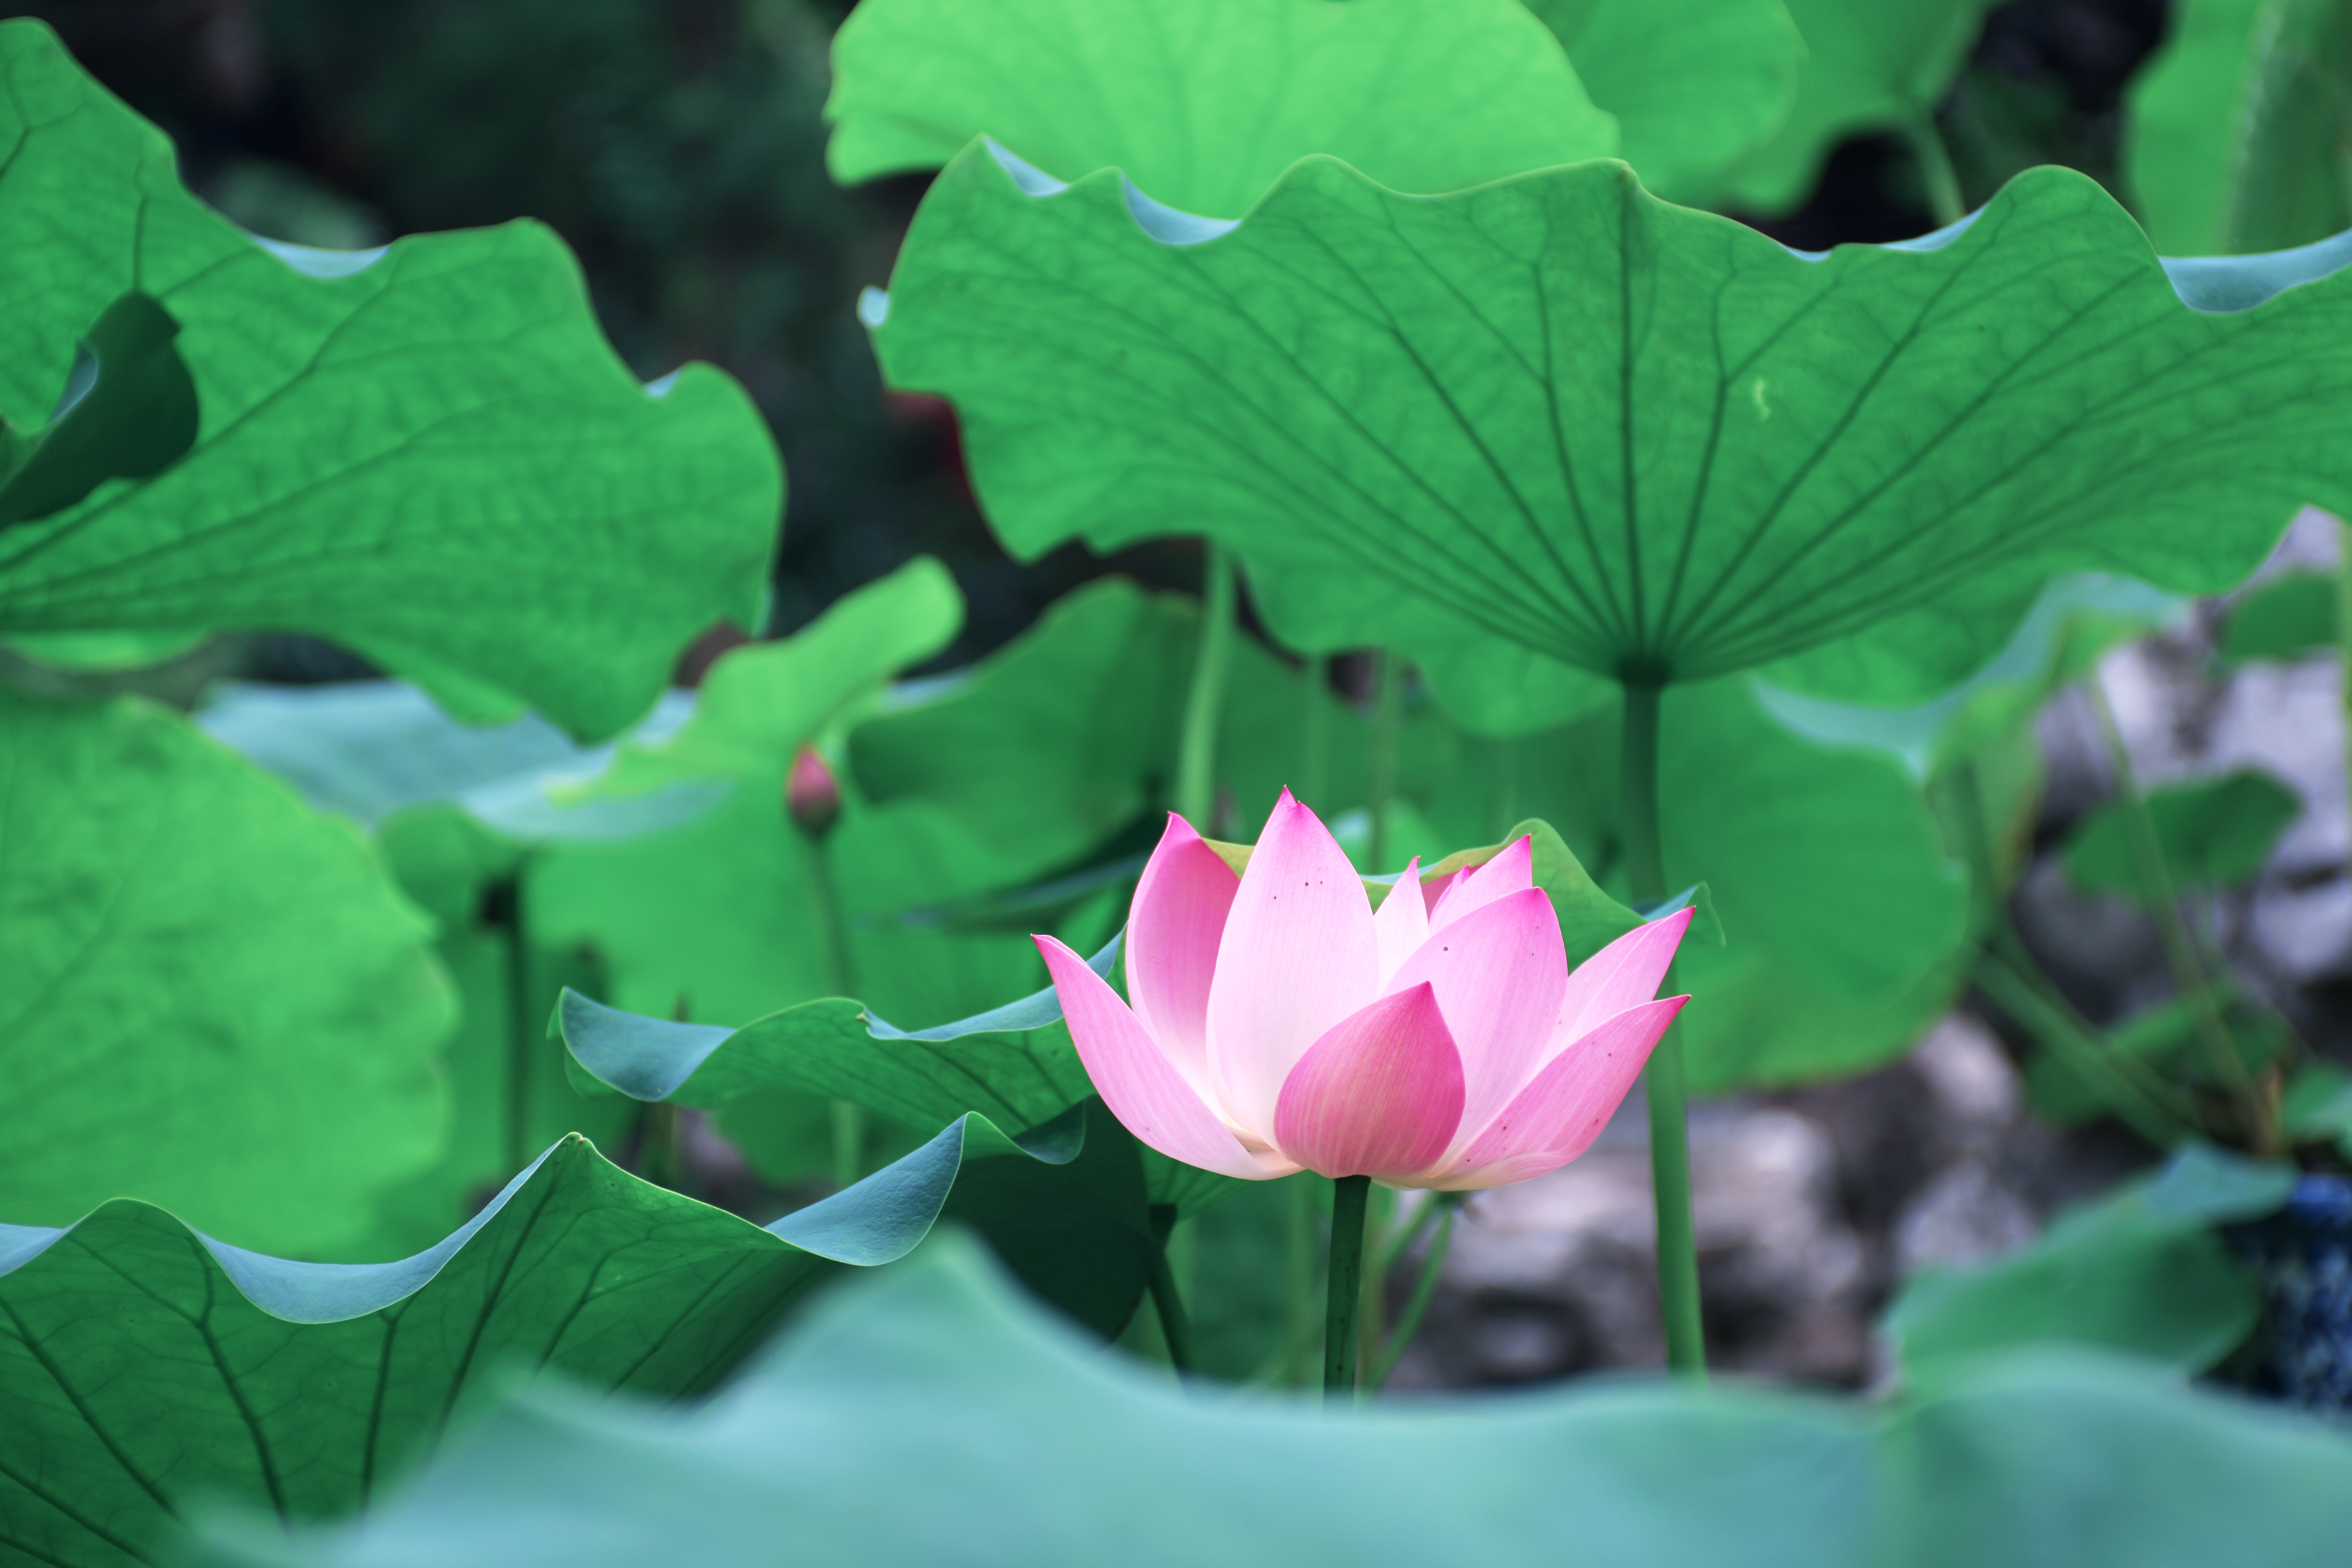
plant, leaf, flower, petal, green, botany, sacred lotus, aquatic plant, flora, lotus, views, lotus leaf, macro photography, flowering plant, annual plant, plant stem, land plant, lotus family, proteales